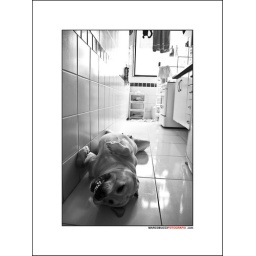
The dog in the kitchen